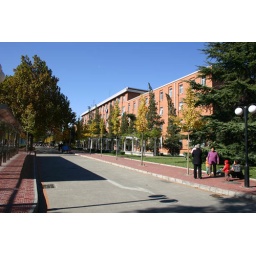
The road in front of the NO.6 building taken by anonymous